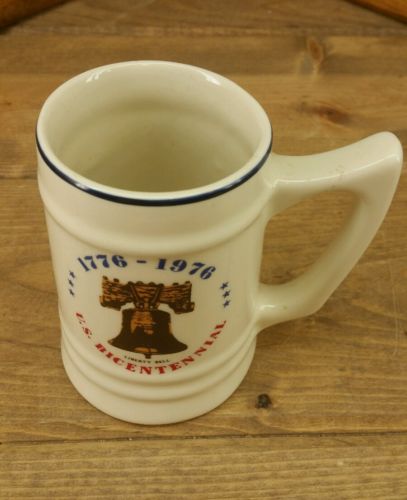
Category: mug